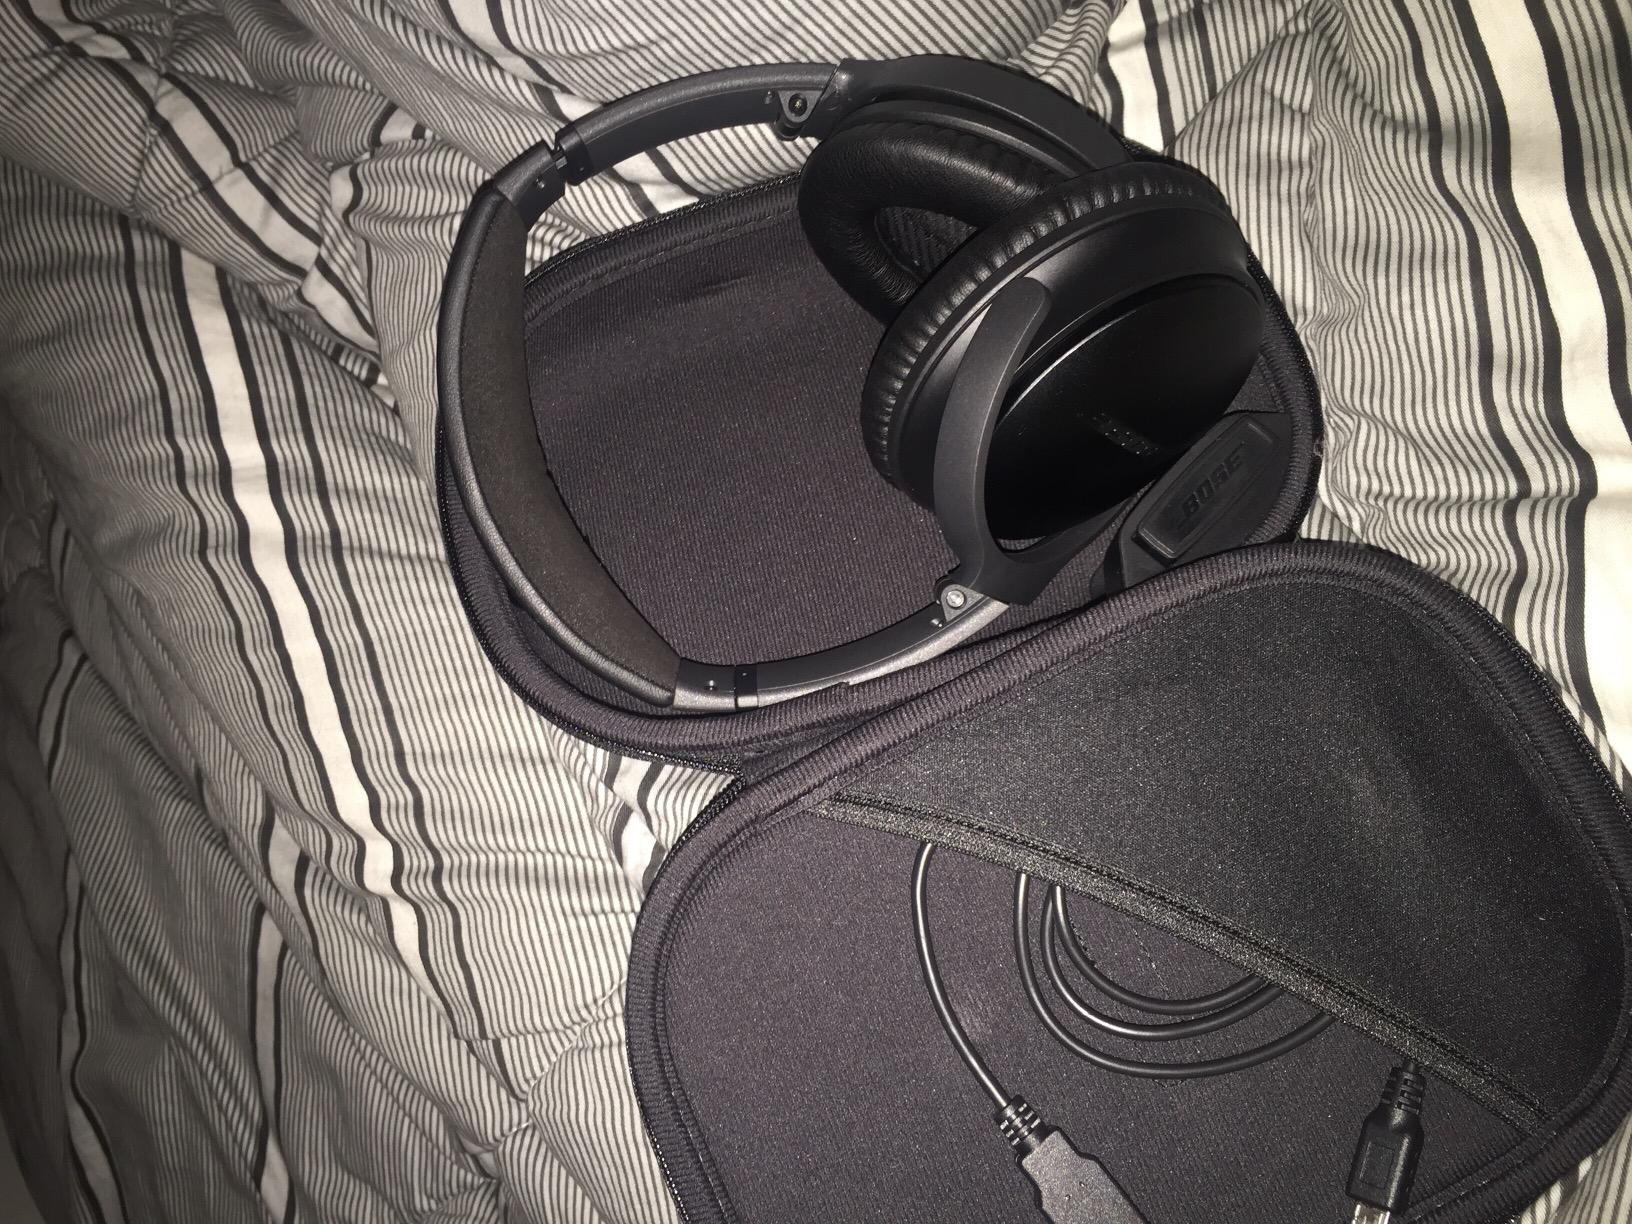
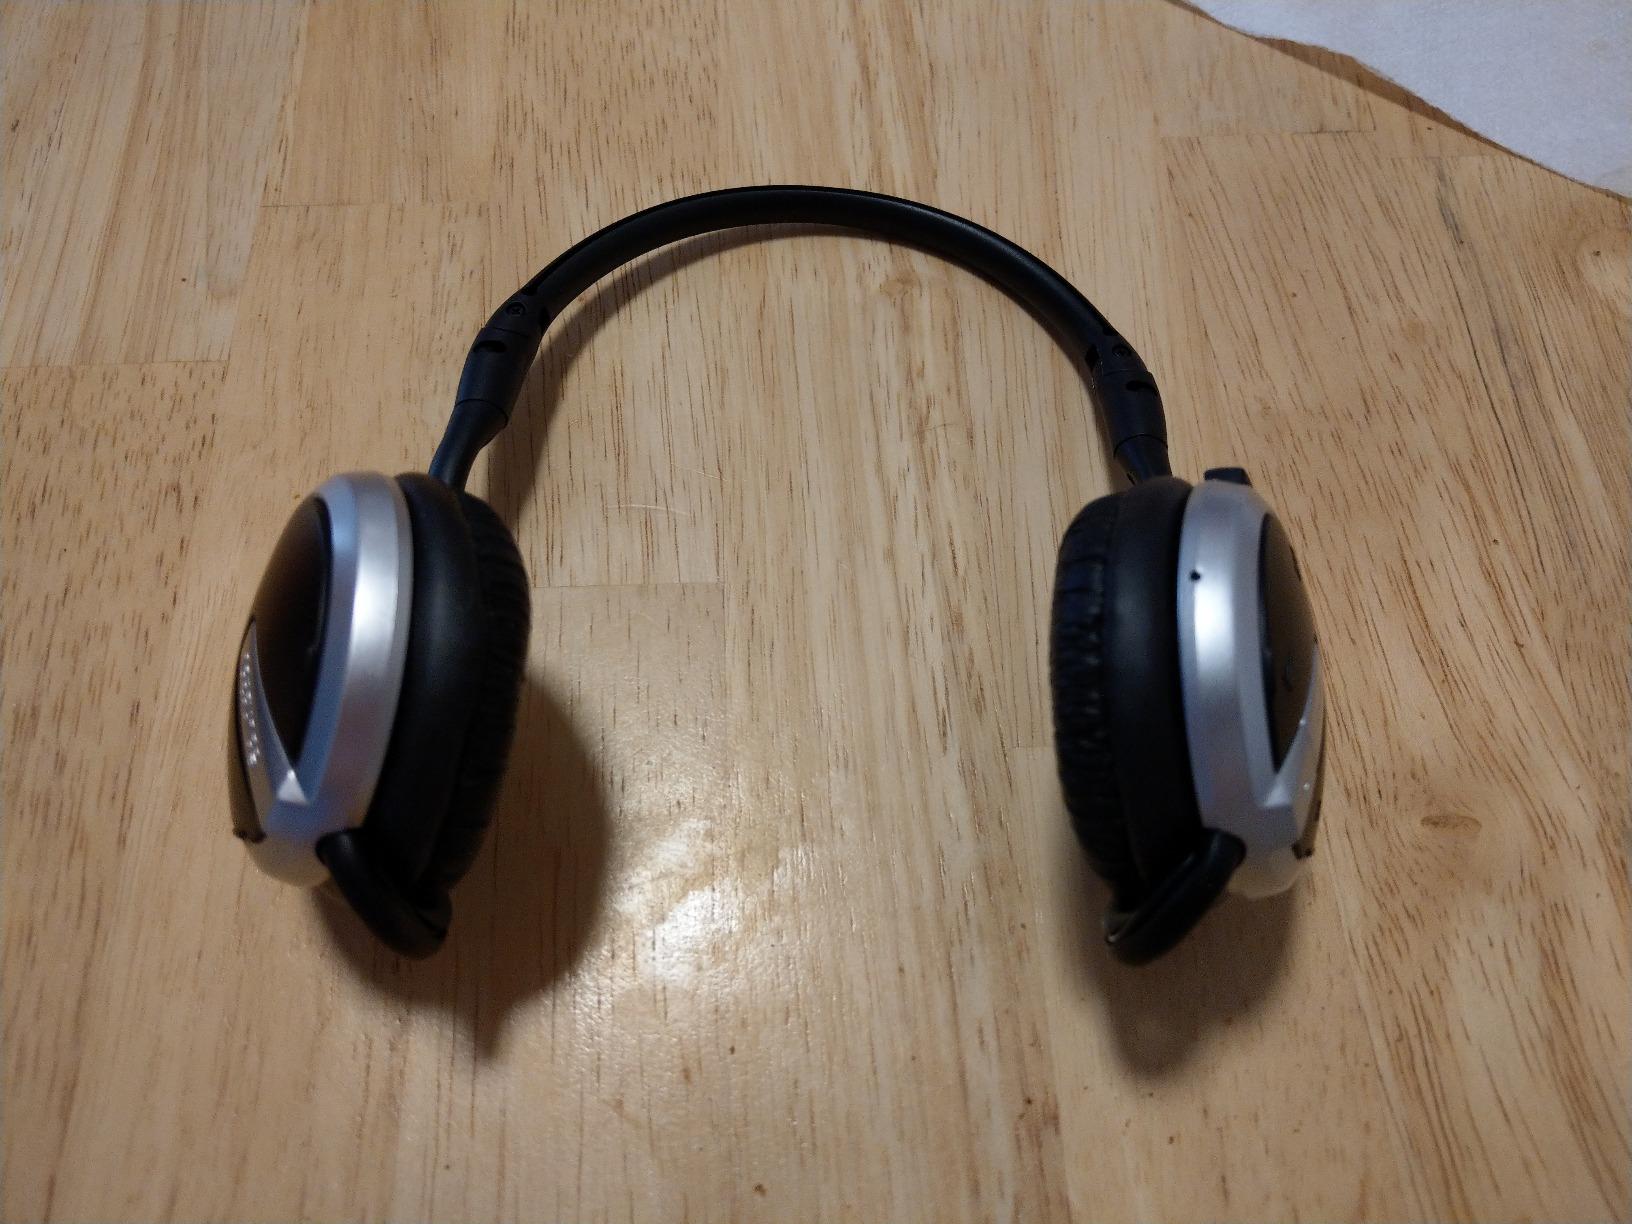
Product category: headphones
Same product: no